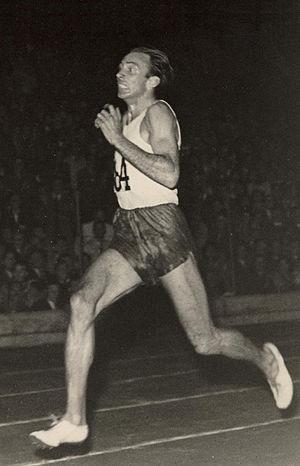
Fritz Erik Elmsäter est un athlète spécialiste du 3 000 mètres steeple, un fondeur et un coureur de combiné nordique suédois. Il concourait en athlétisme pour l'I13 IF puis pour l'IFK Kiruna.